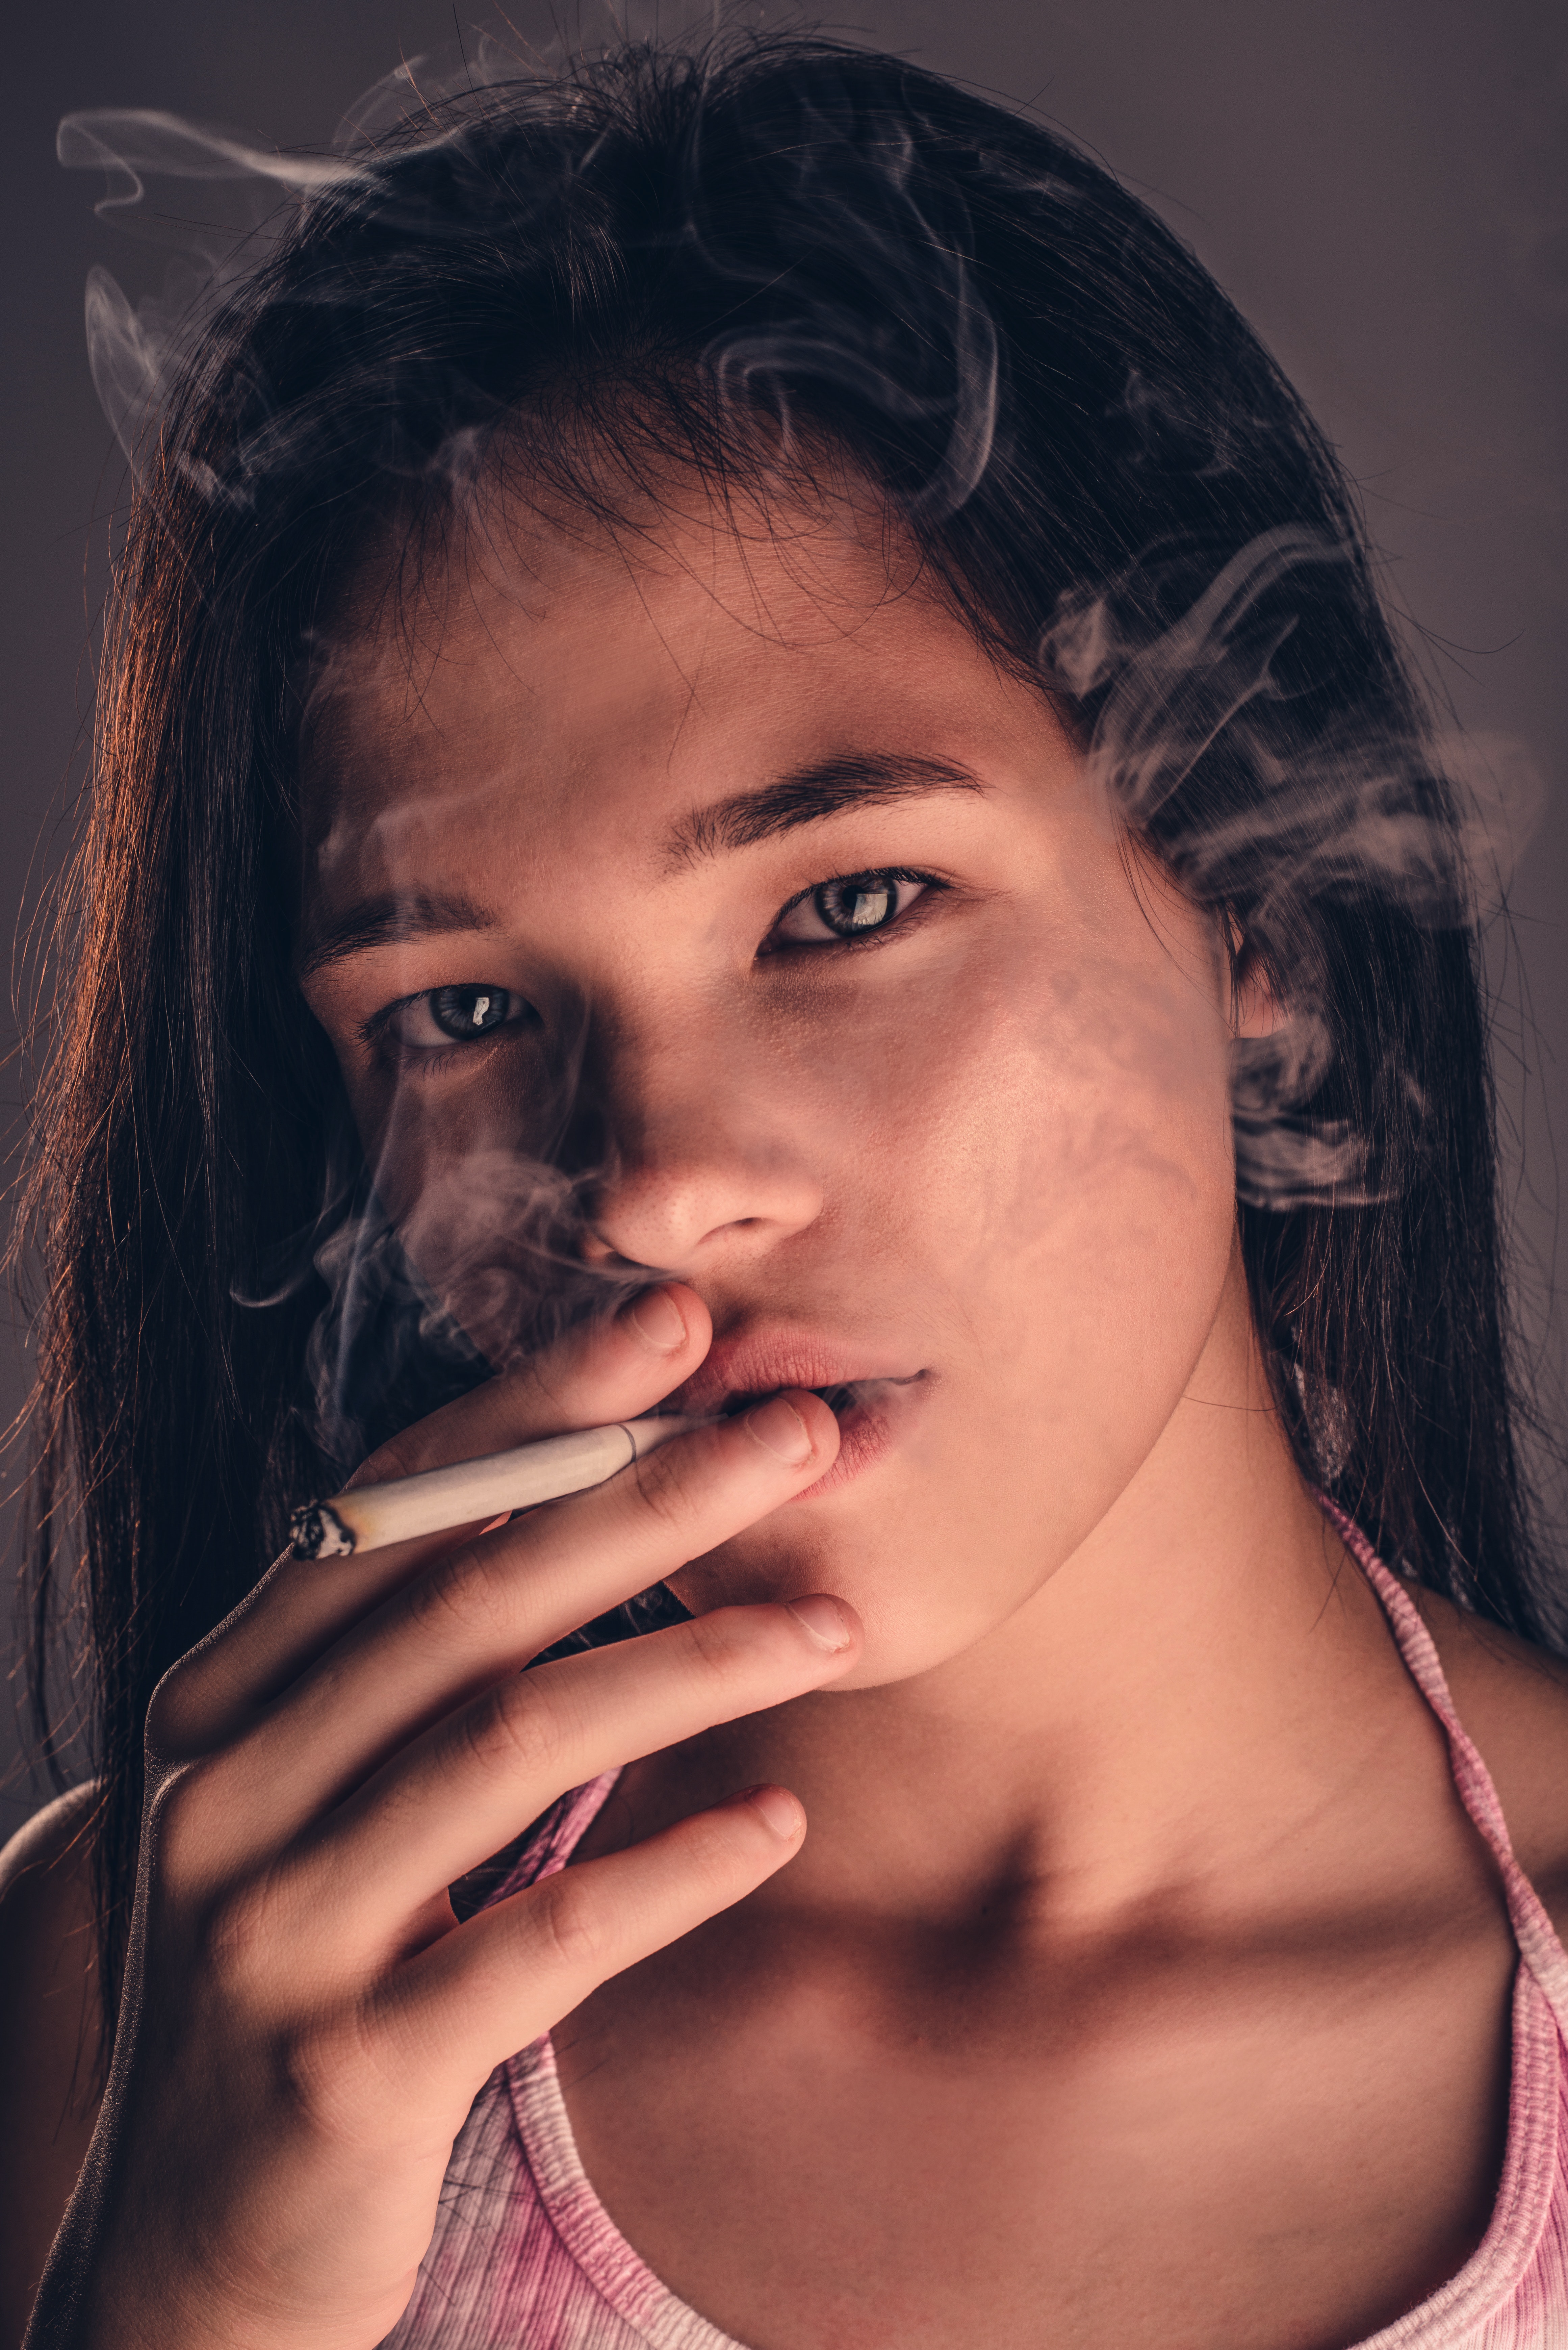
face, hair, lip, eyebrow, nose, skin, beauty, head, chin, cheek, forehead, hairstyle, eye, close up, mouth, black hair, human, portrait, brown hair, hand, eyelash, neck, long hair, photography, jaw, gesture, selfie, portrait photography, model, photo shoot, flesh, ear